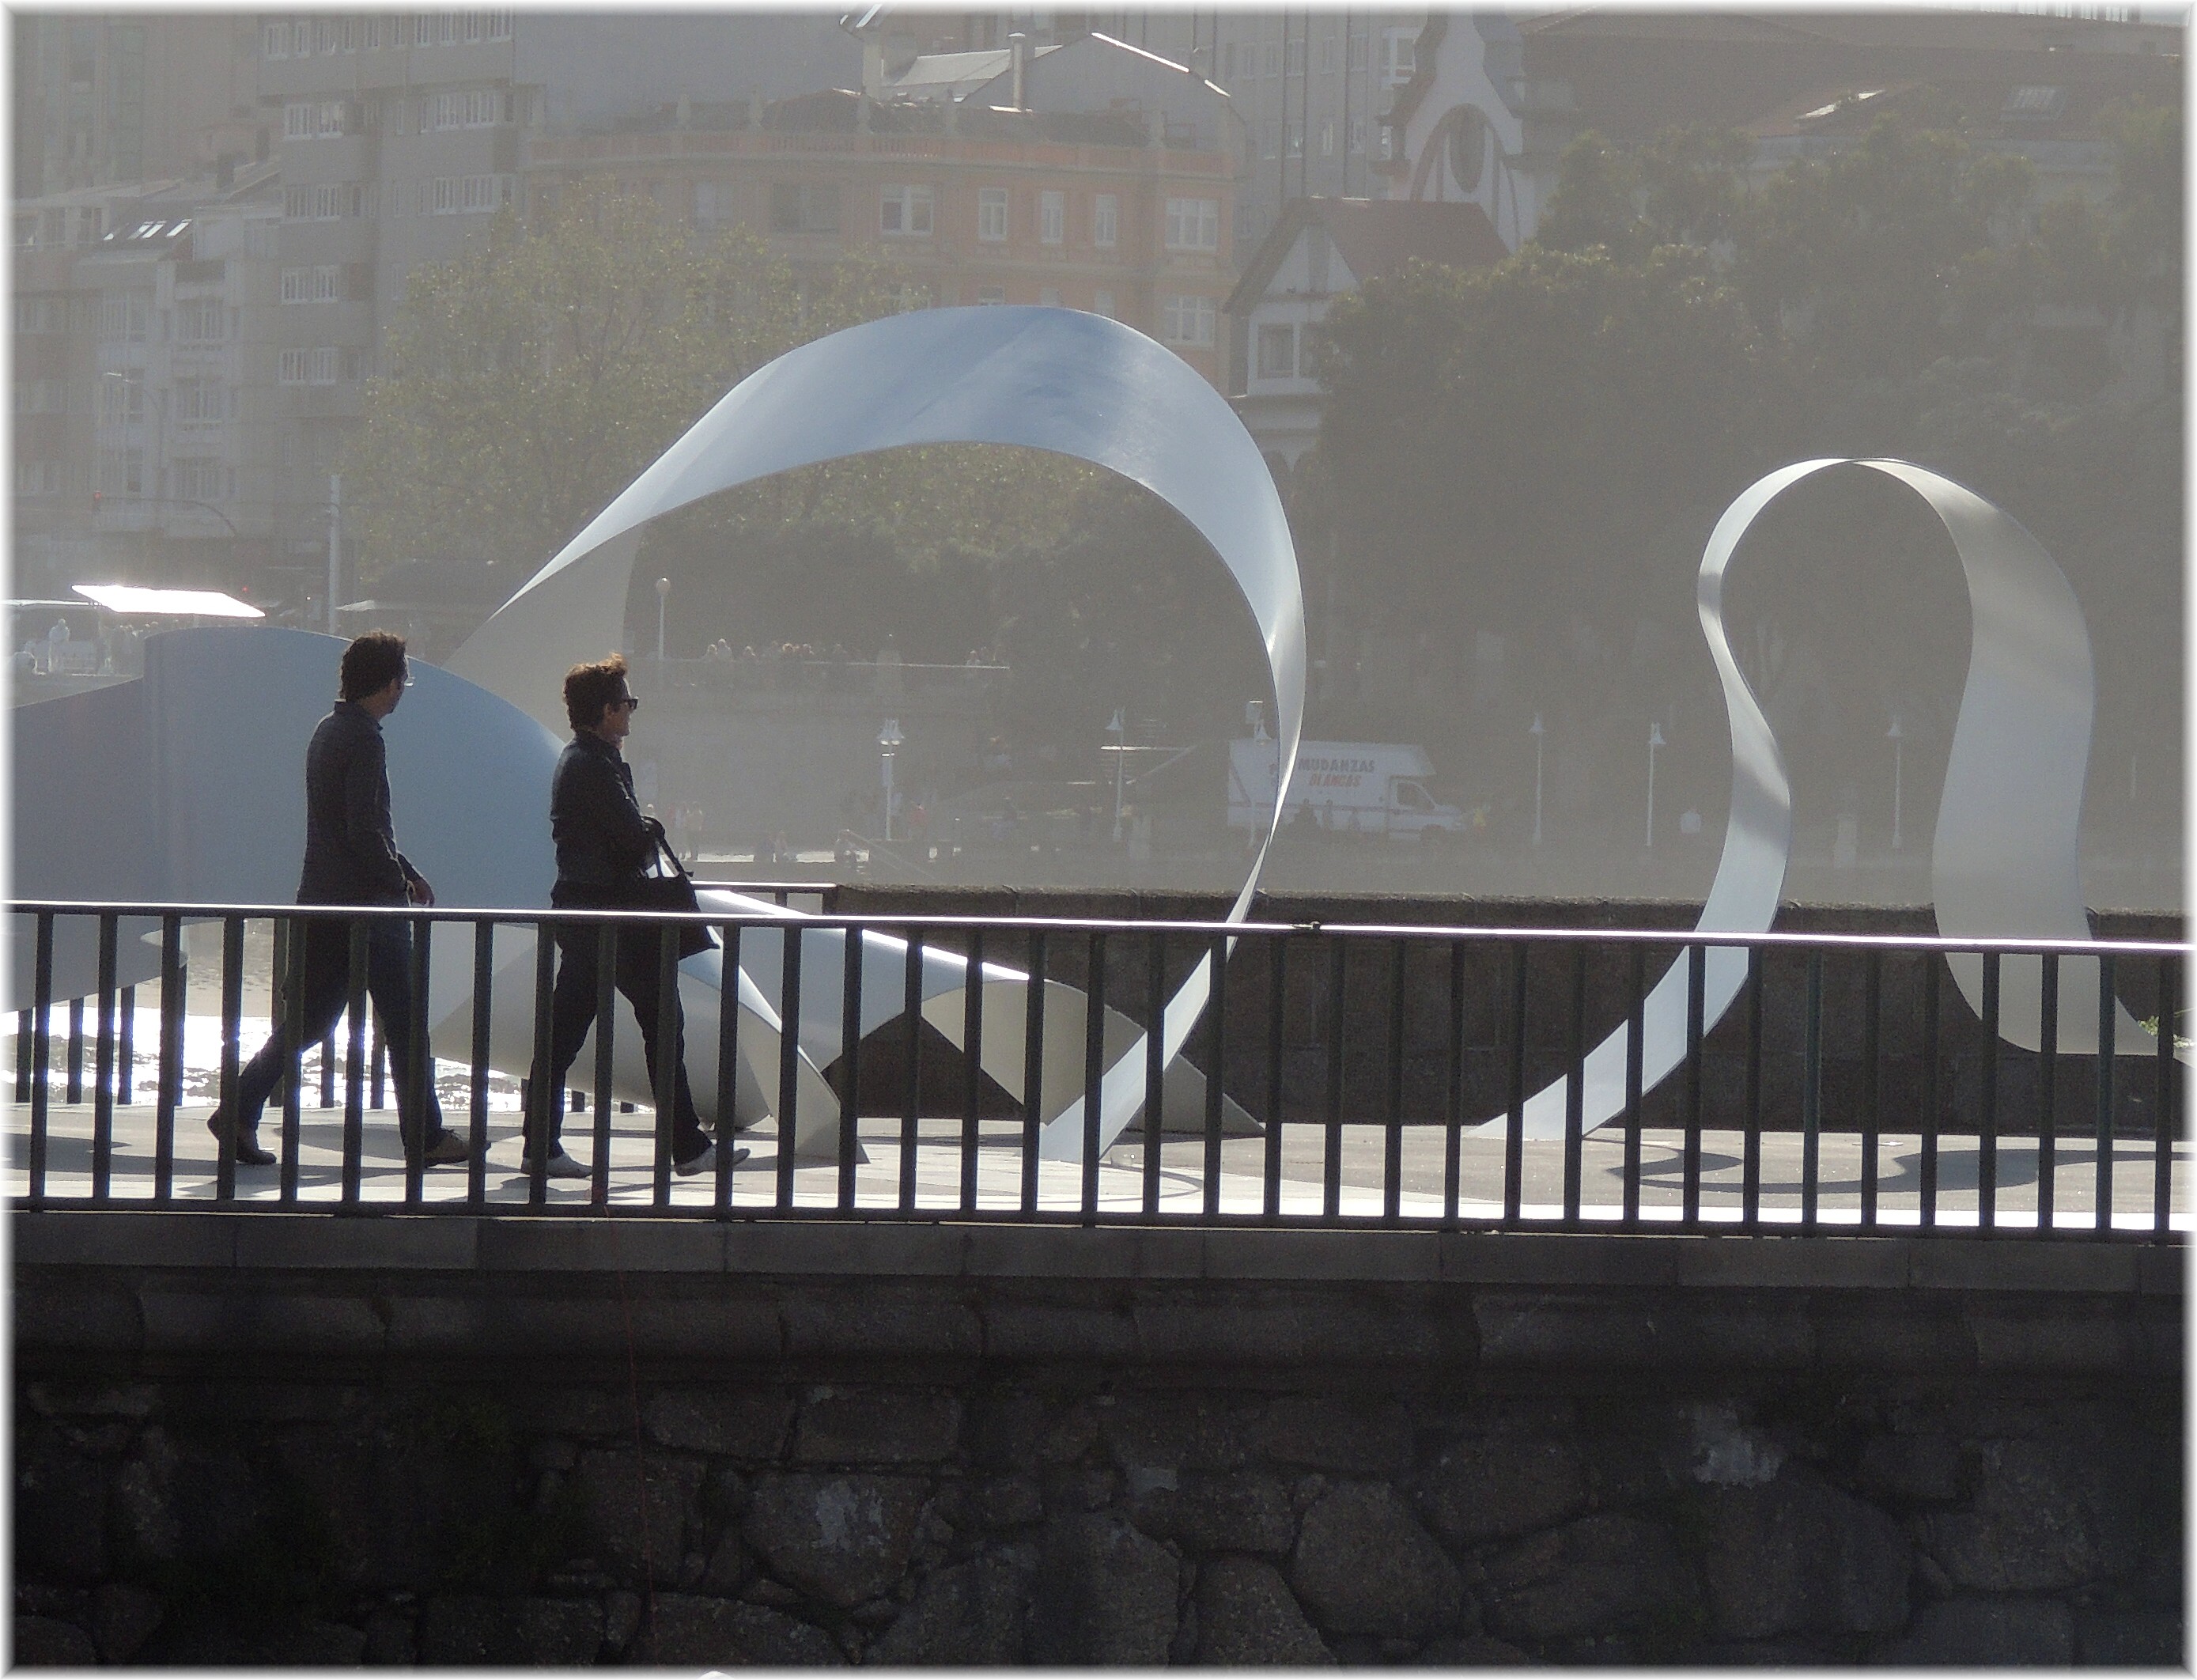
architecture, white, wall, monument, arch, art, shape, modern art